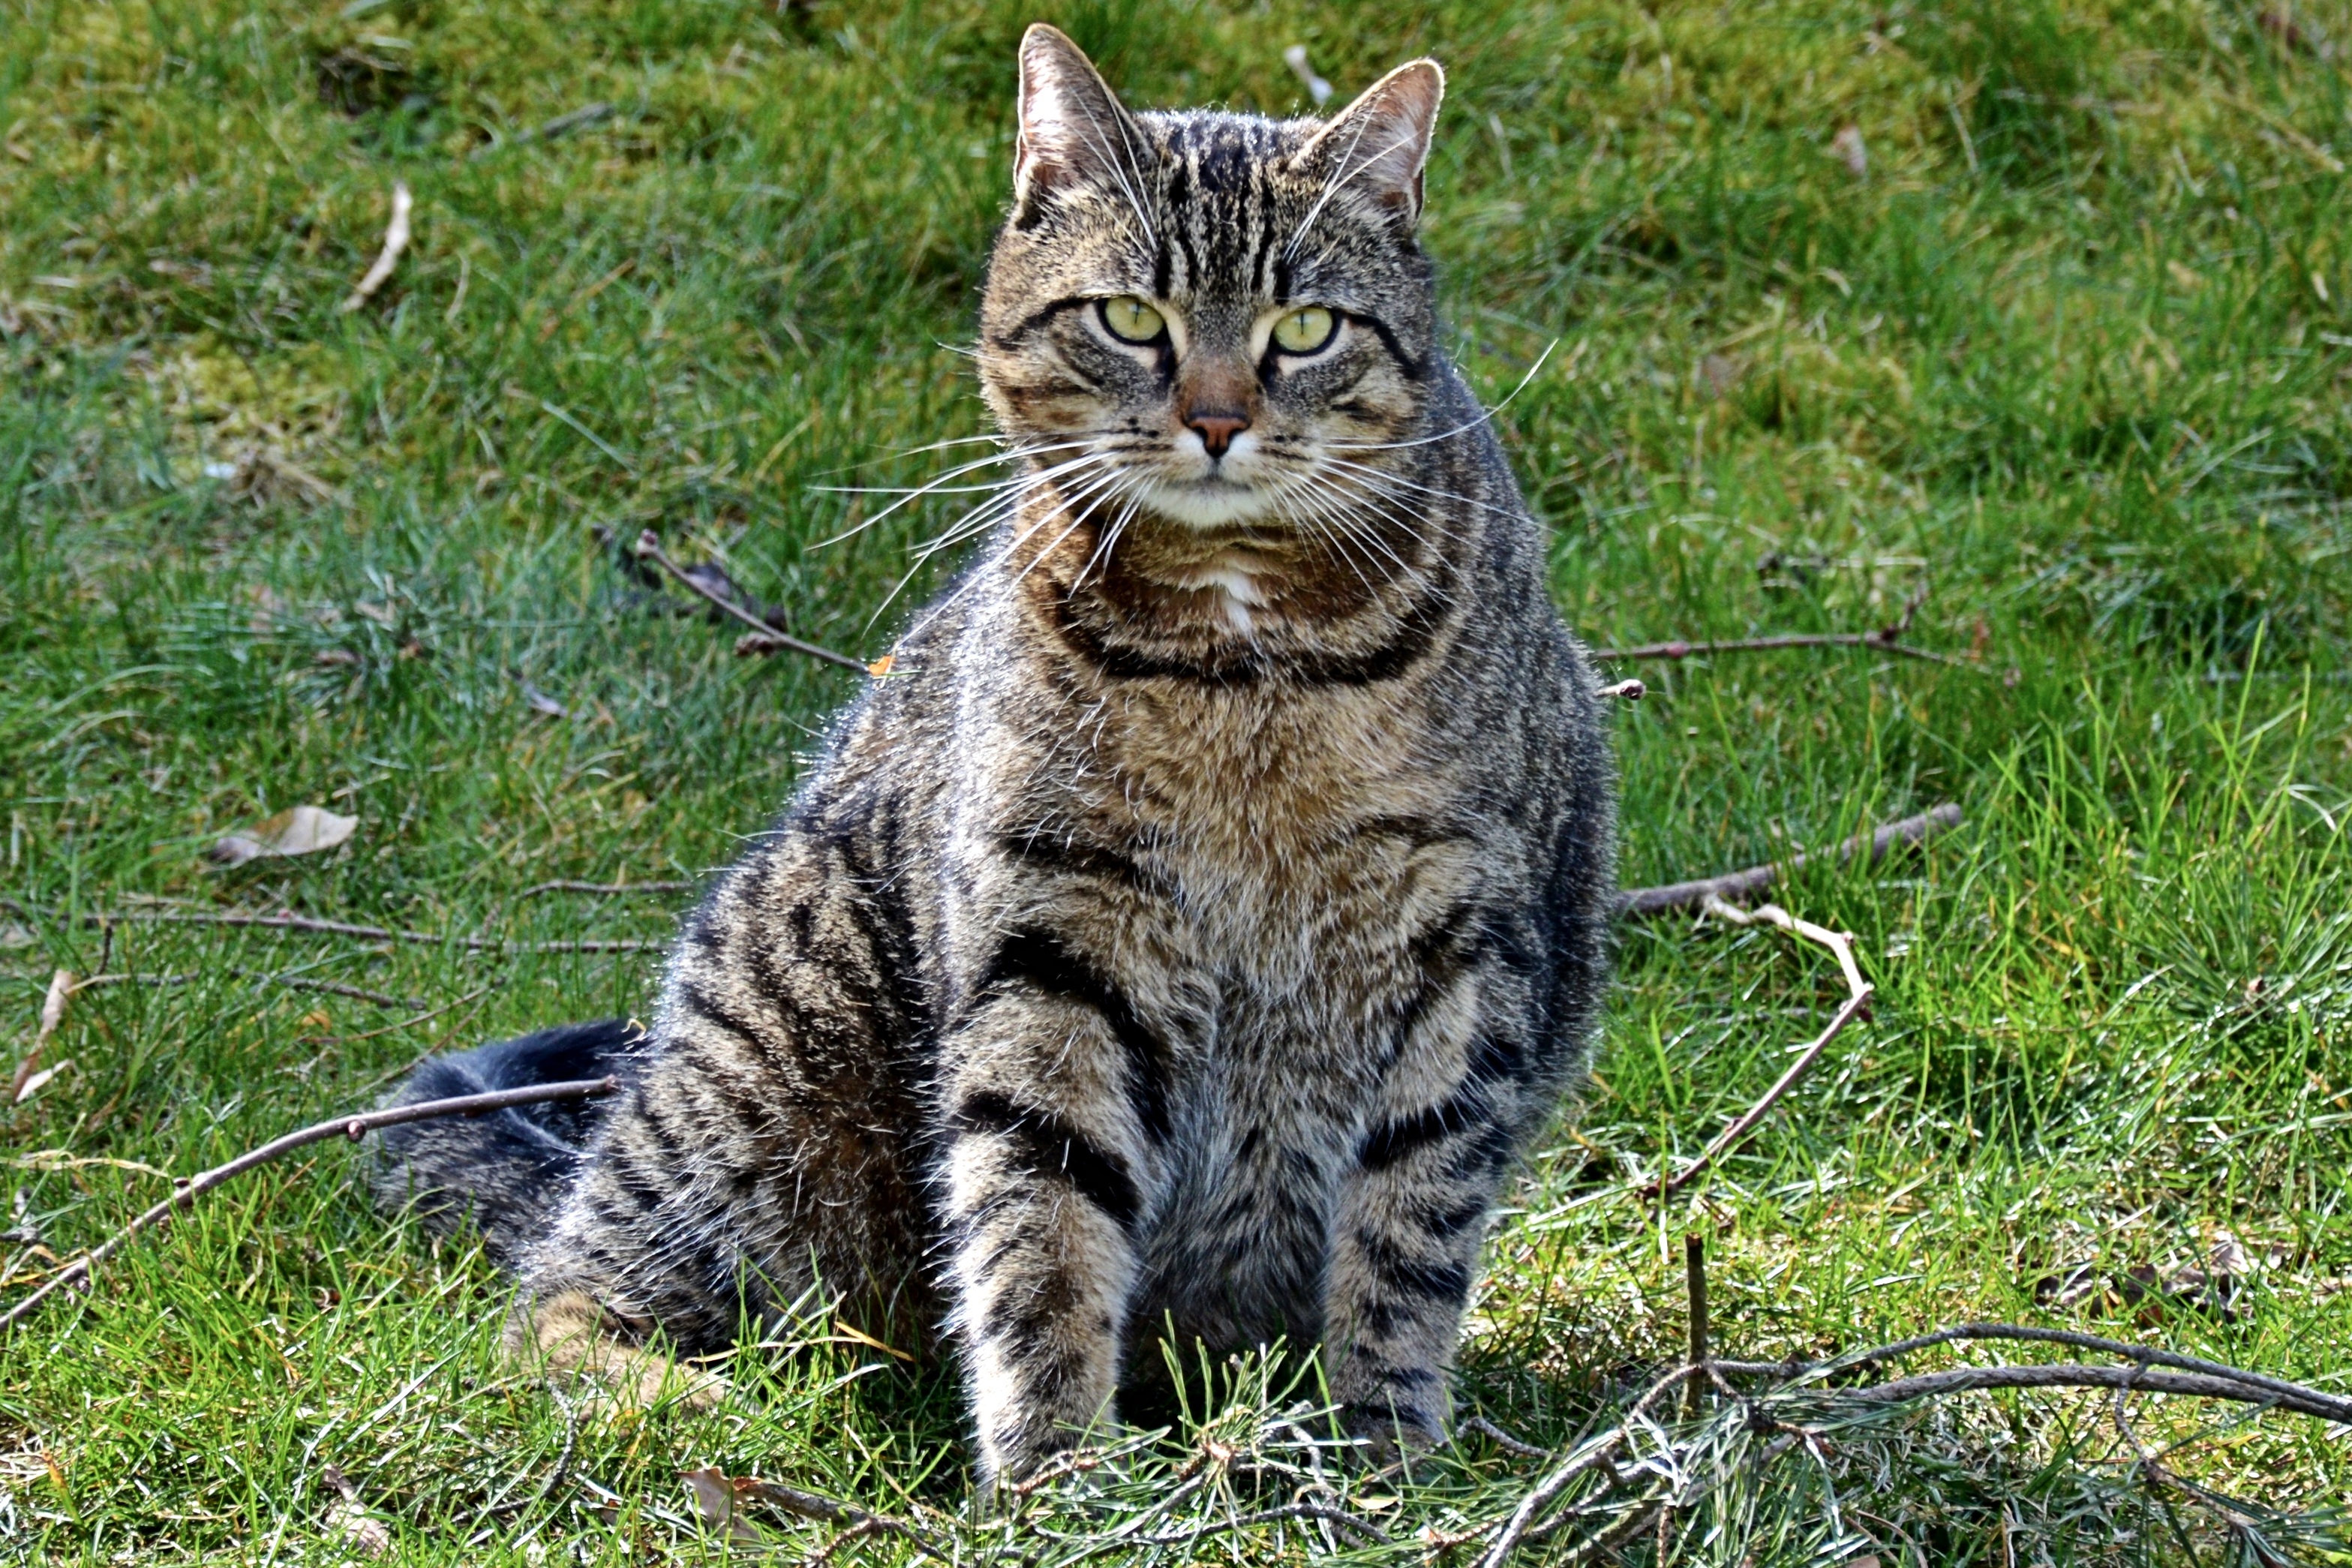
nature, grass, meadow, wildlife, pet, portrait, cat, mammal, garden, fauna, whiskers, tiger, adidas, animals, vertebrate, mieze, lynx, bobcat, animal portrait, mackerel, tabby cat, ocelot, bengal, european shorthair, wild cat, small to medium sized cats, cat like mammal, domestic short haired cat, pixie bob, rusty spotted cat, toyger